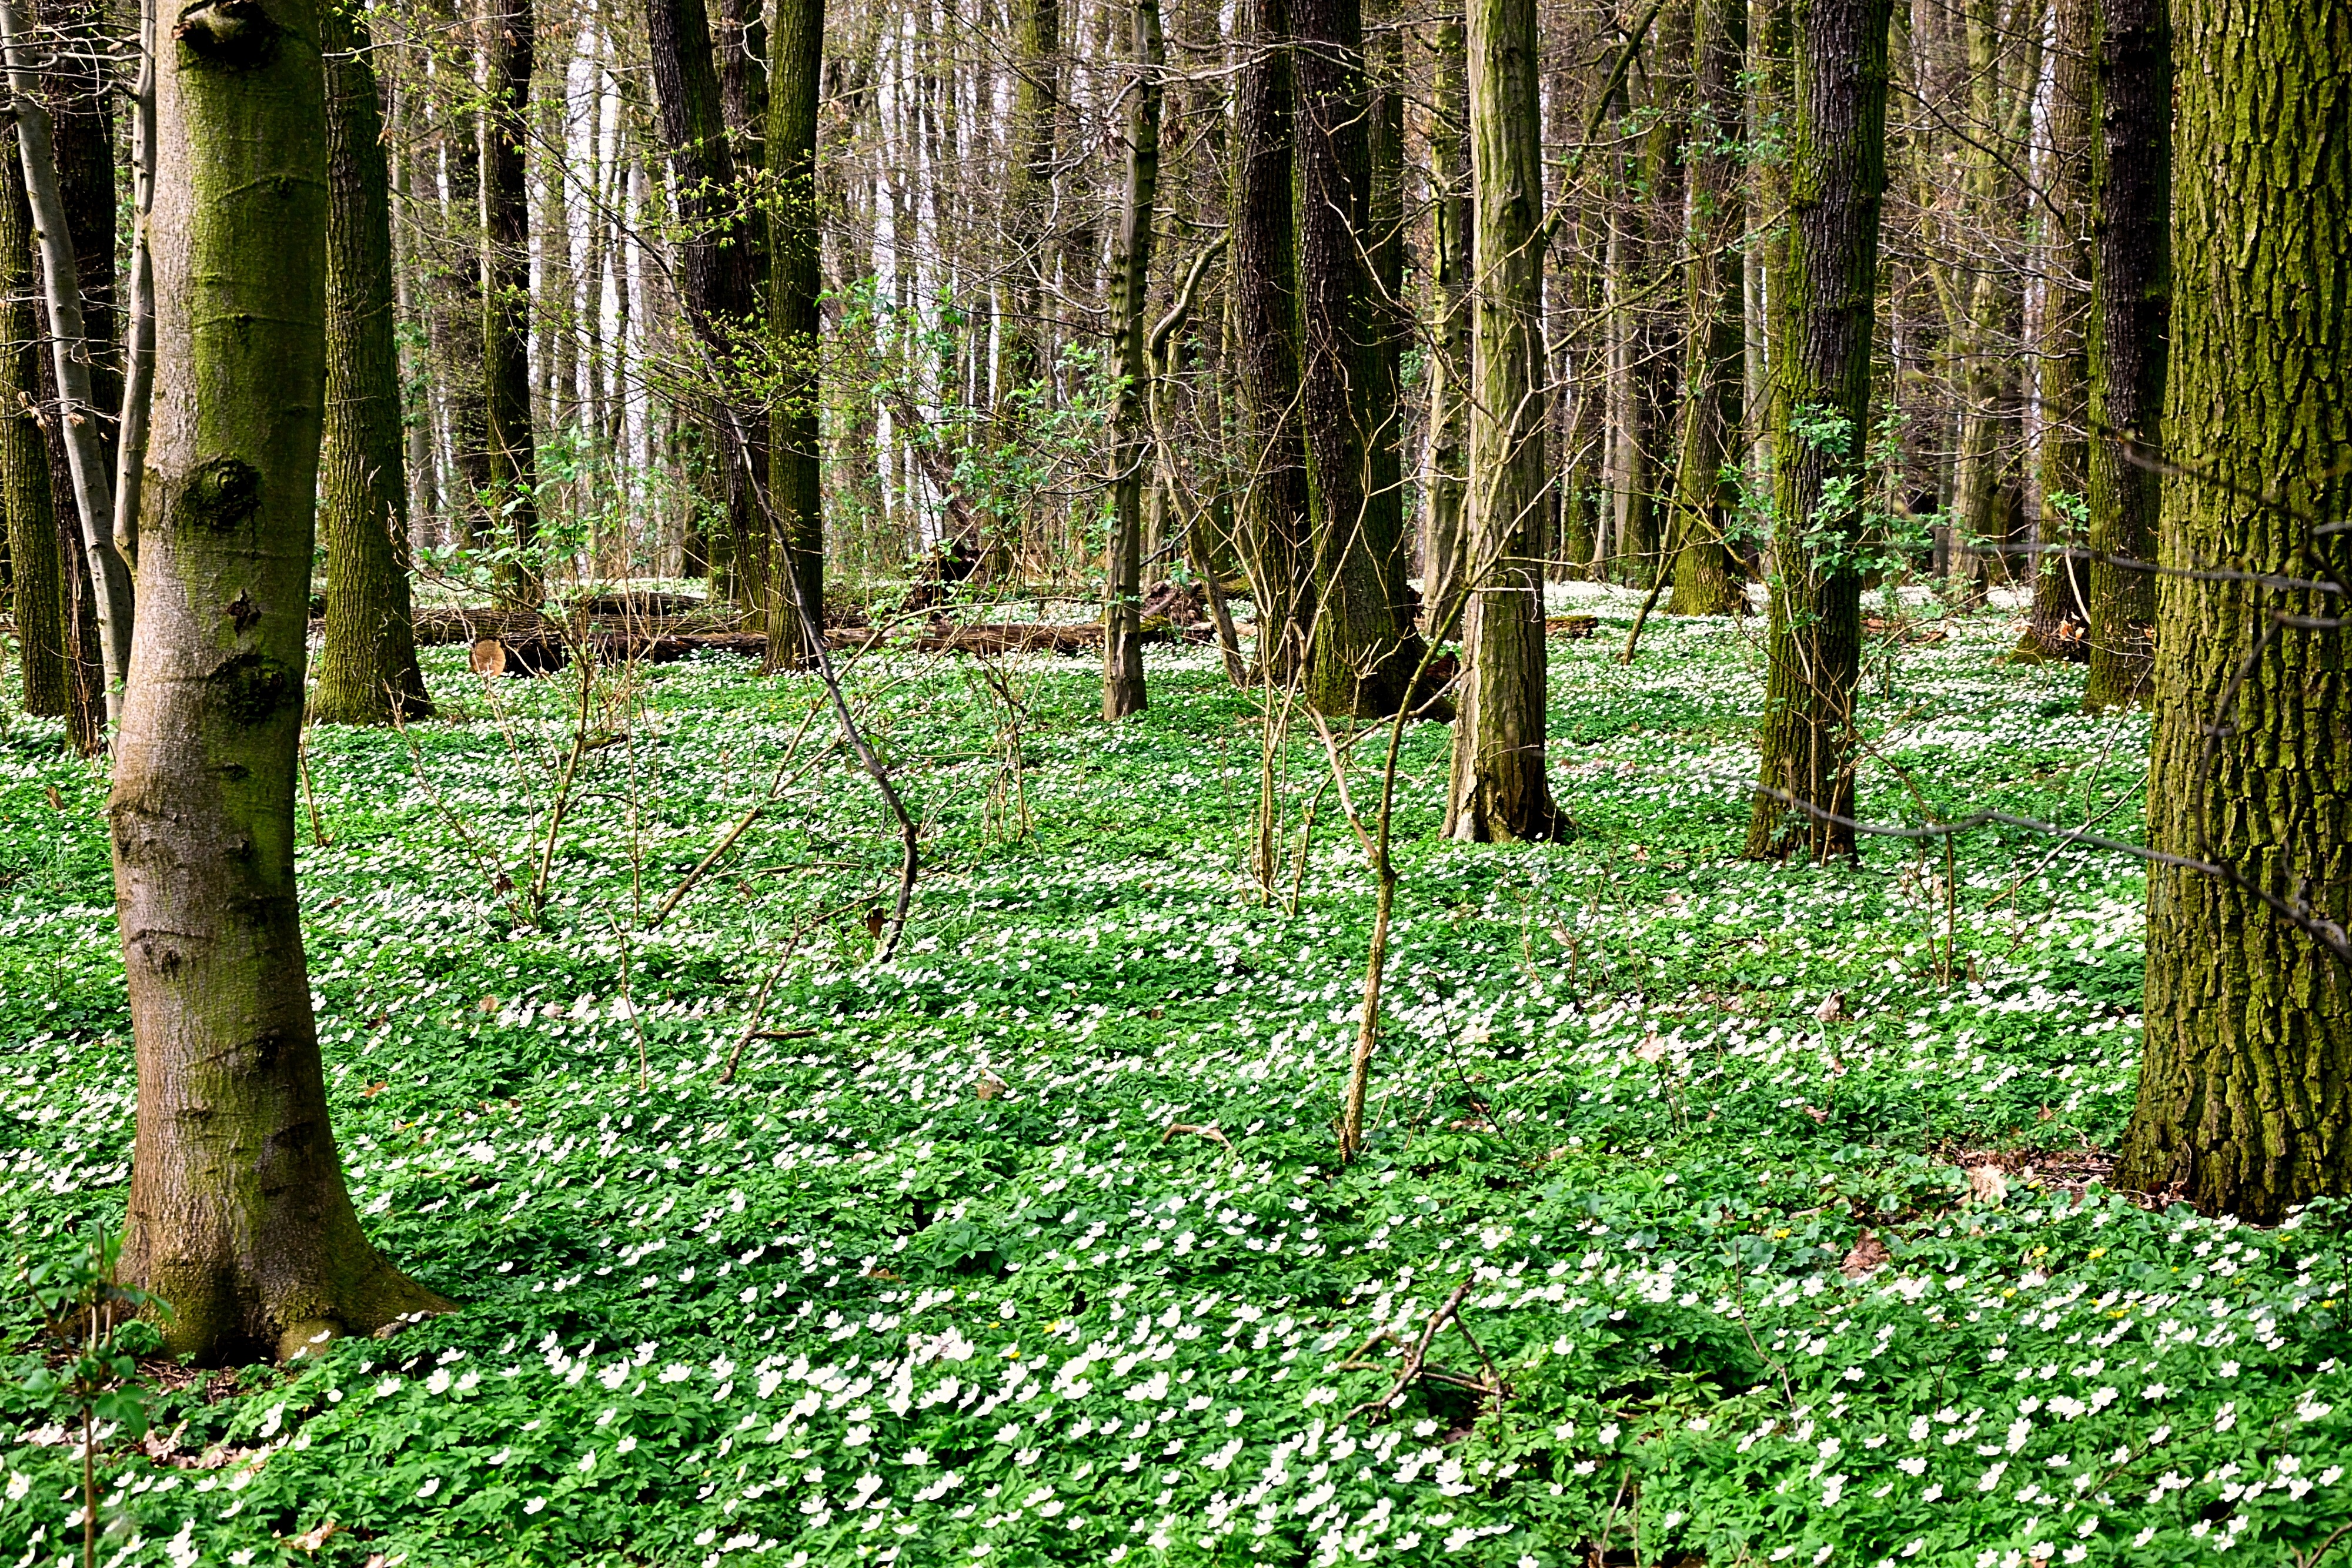
tree, forest, plant, meadow, sunlight, leaf, flower, spring, green, spruce, deciduous, plantation, grove, carpet, woodland, habitat, ecosystem, wood anemone, biome, old growth forest, natural environment, woody plant, temperate broadleaf and mixed forest, temperate coniferous forest, land plant